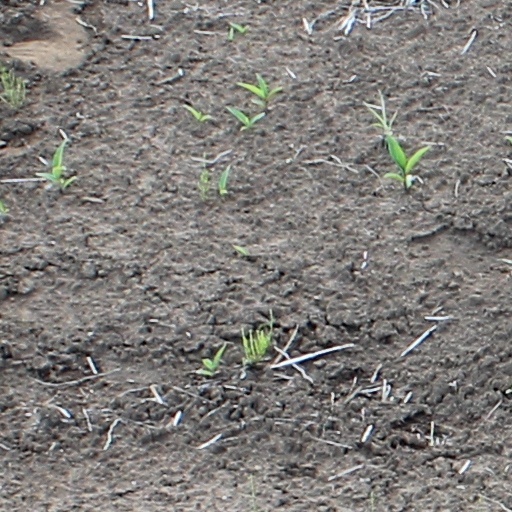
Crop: wheat